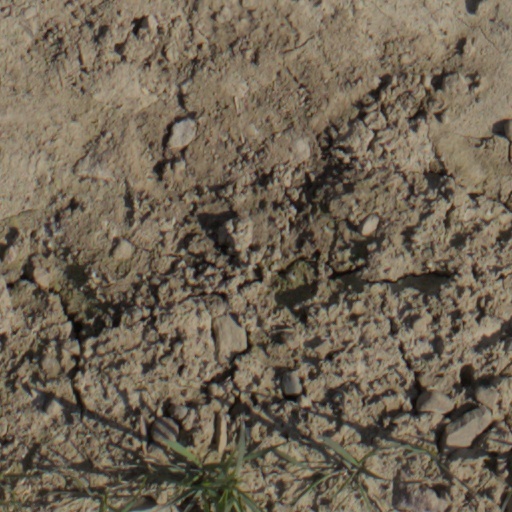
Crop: wheat